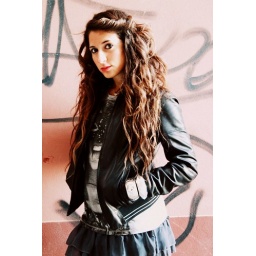
taken by rock girl